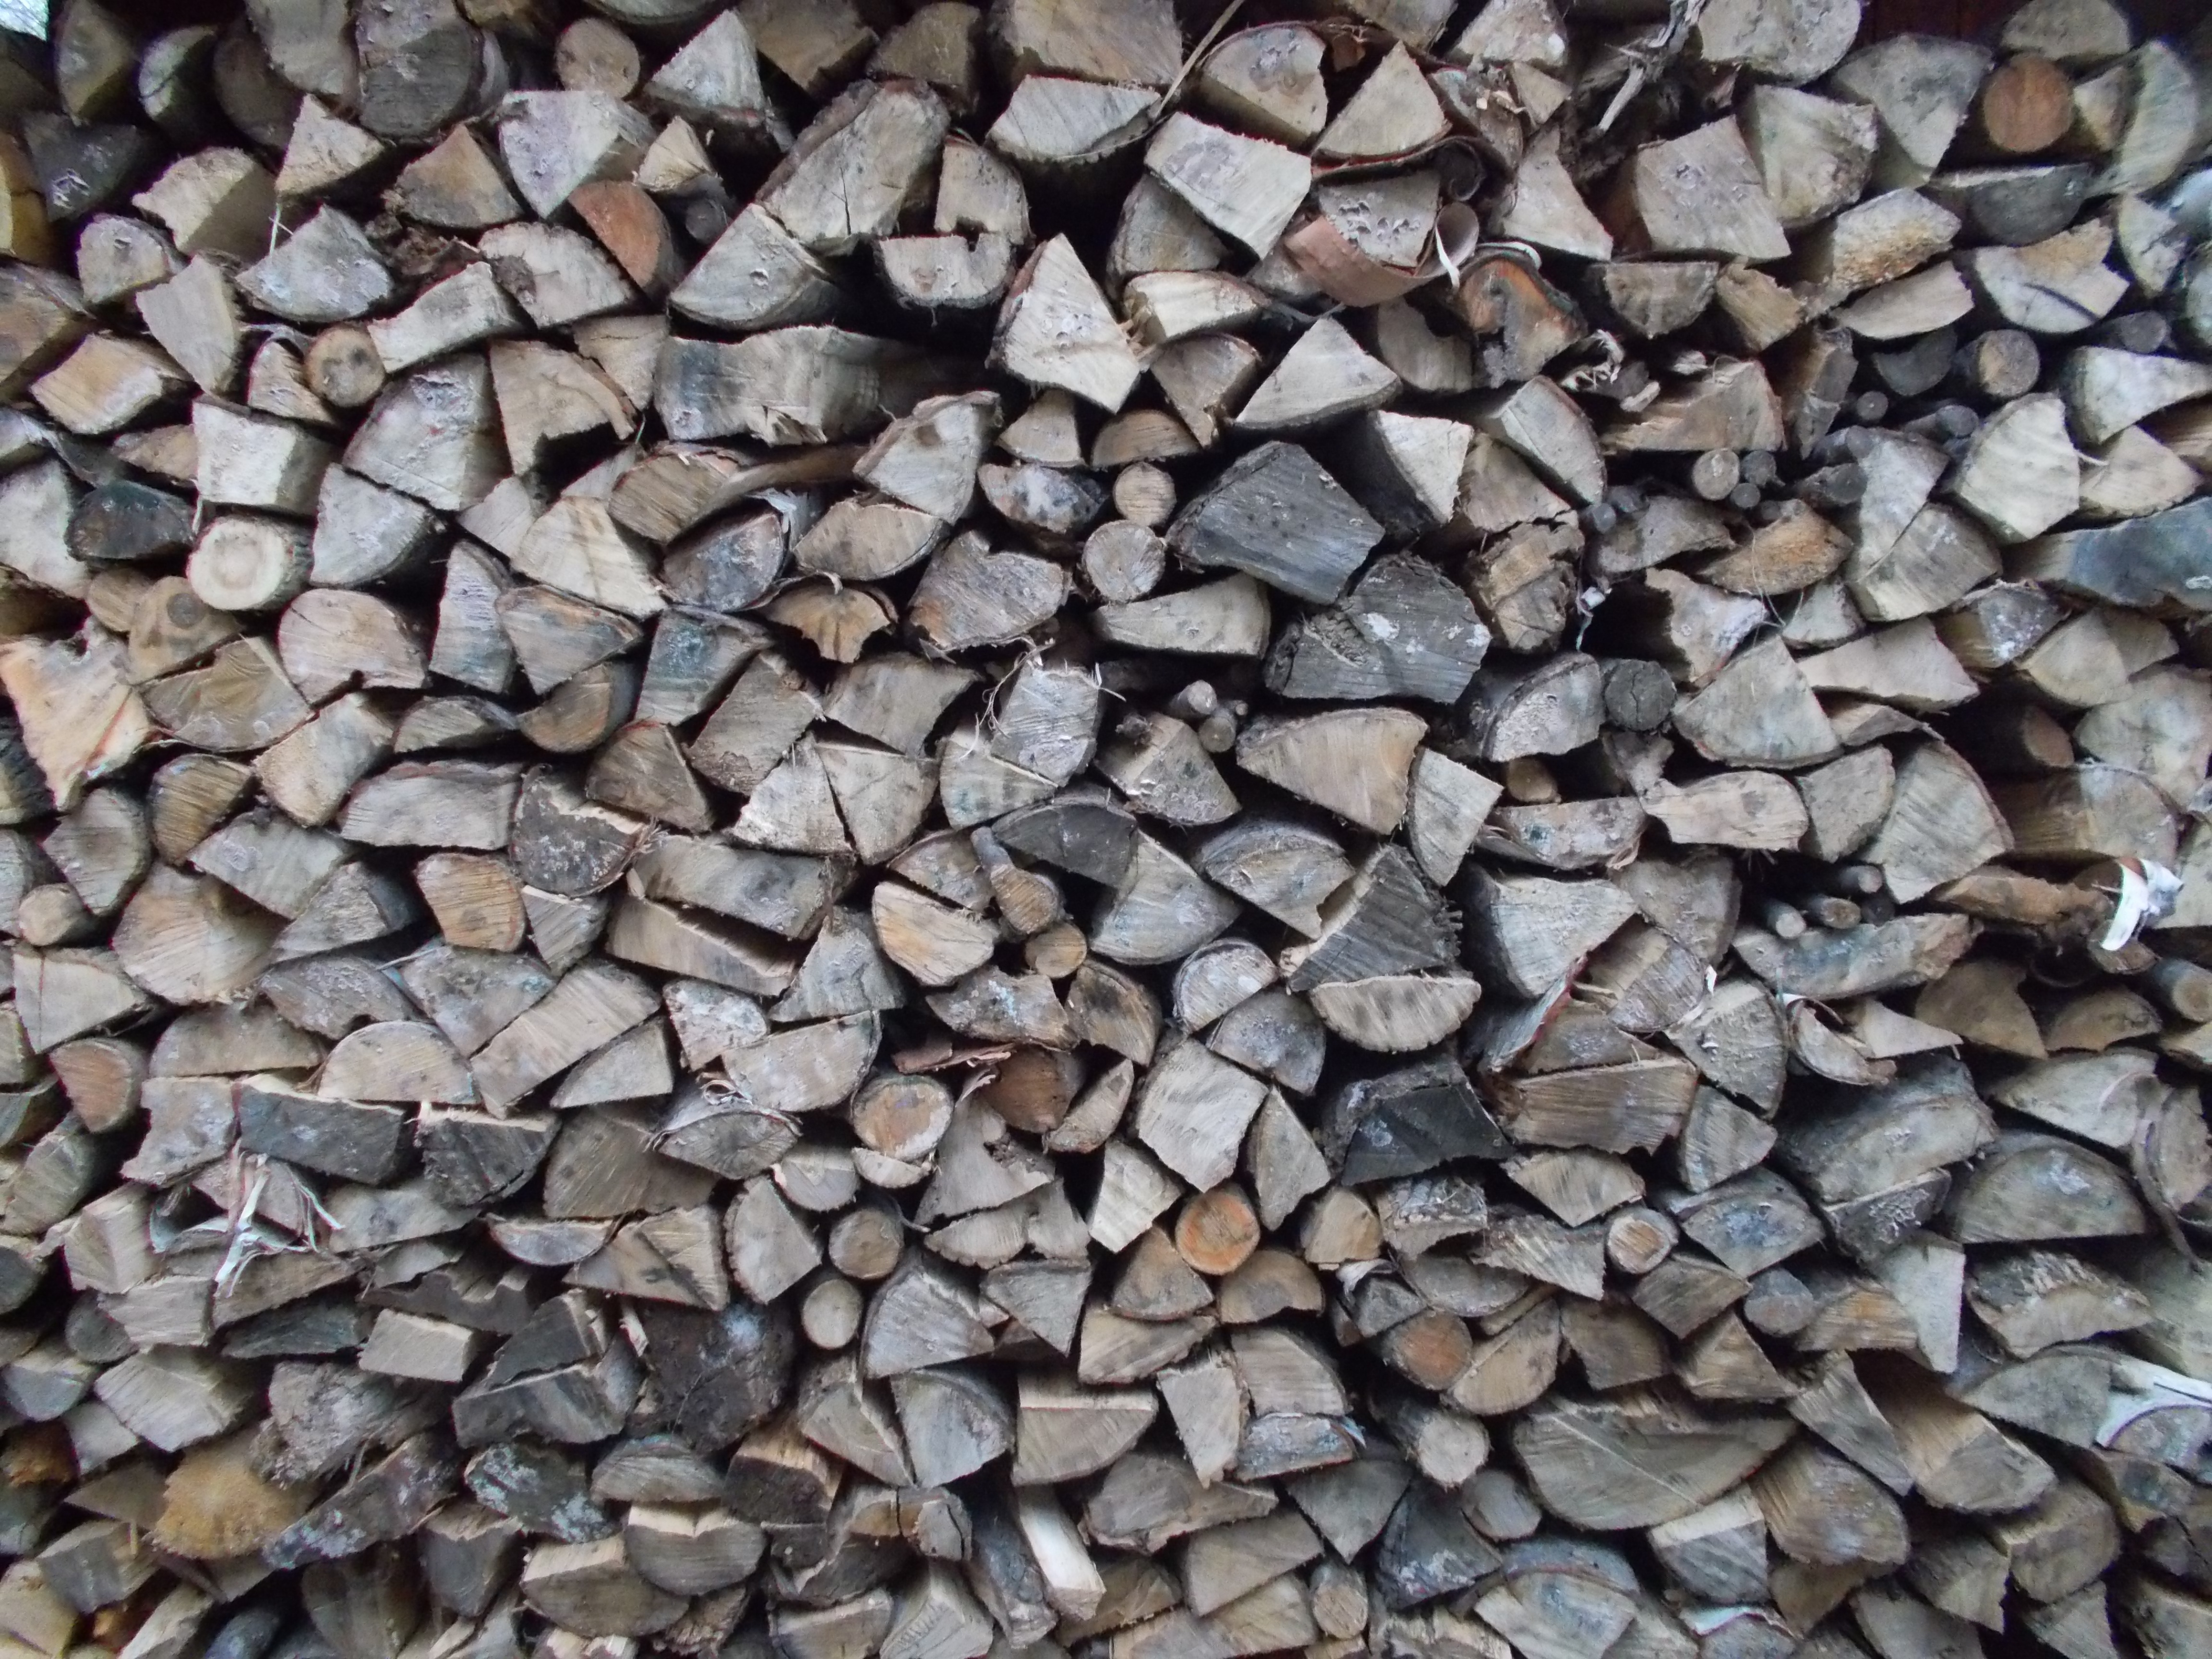
rock, wood, floor, asphalt, cup, pebble, soil, stone wall, wood pile, material, rubble, gravel, logs, heating, slaughter, flooring